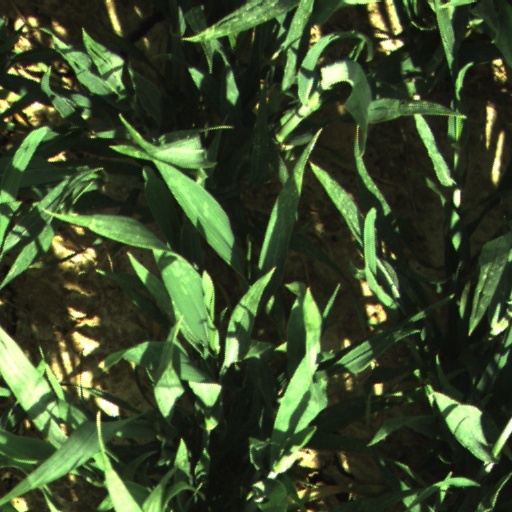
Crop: wheat